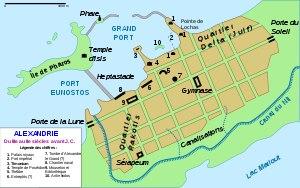
Philon d’Alexandrie est un philosophe juif hellénisé qui est né à Alexandrie vers 20 av. J.-C., où il est mort vers 45 apr. J.-C. Contemporain des débuts de l’ère chrétienne, il vit à Alexandrie, qui est alors le grand centre intellectuel de la Méditerranée. La ville compte une forte communauté juive dont Philon est un des représentants auprès des autorités romaines. Son œuvre abondante est principalement apologétique, entendant démontrer la parfaite adéquation entre la foi juive et la philosophie hellène.
Le Mouseîon d'Alexandrie en Égypte ptolémaïque, est l'un des plus importants centres intellectuels du monde hellénistique. La construction du musée est l’une des nombreuses illustrations de la politique culturelle de Ptolémée Iᵉʳ, celle de la recherche d’une véritable suprématie intellectuelle lagide. L’ancien sômatophylaque d’Alexandre le Grand voulut faire de son musée celui du monde grec, à l’image du vers d’un poète grec rapporté par Athénée de Naucratis dans son Deipnosophistes, faisant du musée du mont Hélicon celui de la Grèce. Expression du désir constant de conserver des liens avec la tradition et culture grecque, le musée d'Alexandrie a été par la même occasion le moyen pour les Ptolémées de prôner une supériorité culturelle face à des rivaux antigonides et attalides qui redoublaient d'efforts pour édifier de nombreux musées et académies. Malgré son important endommagement en 47 av. J.-C., le musée d'Alexandrie a survécu, notamment par l’héritage qu'il a légué partout en Europe.
Fondée par Alexandre le Grand en 331 av. J.-C., la cité d’Alexandrie a été durant l’époque hellénistique la plus grande ville du monde grec. Surnommée le « comptoir du monde » par Strabon, elle forme un pôle commercial majeur, aboutissant à la formation d'une population cosmopolite de l'ordre d'un demi-million d'habitants, presque inégalée durant l'Antiquité. De plus, la ville est la capitale du royaume lagide, ce qui lui donne un rôle de premier plan dans la gestion administrative de l’Égypte et dans l'histoire de la dynastie lagide.